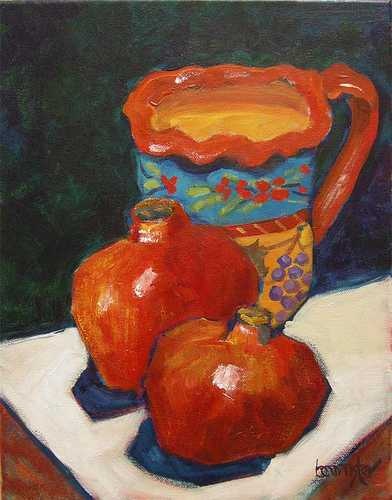
Label: Pomegranate